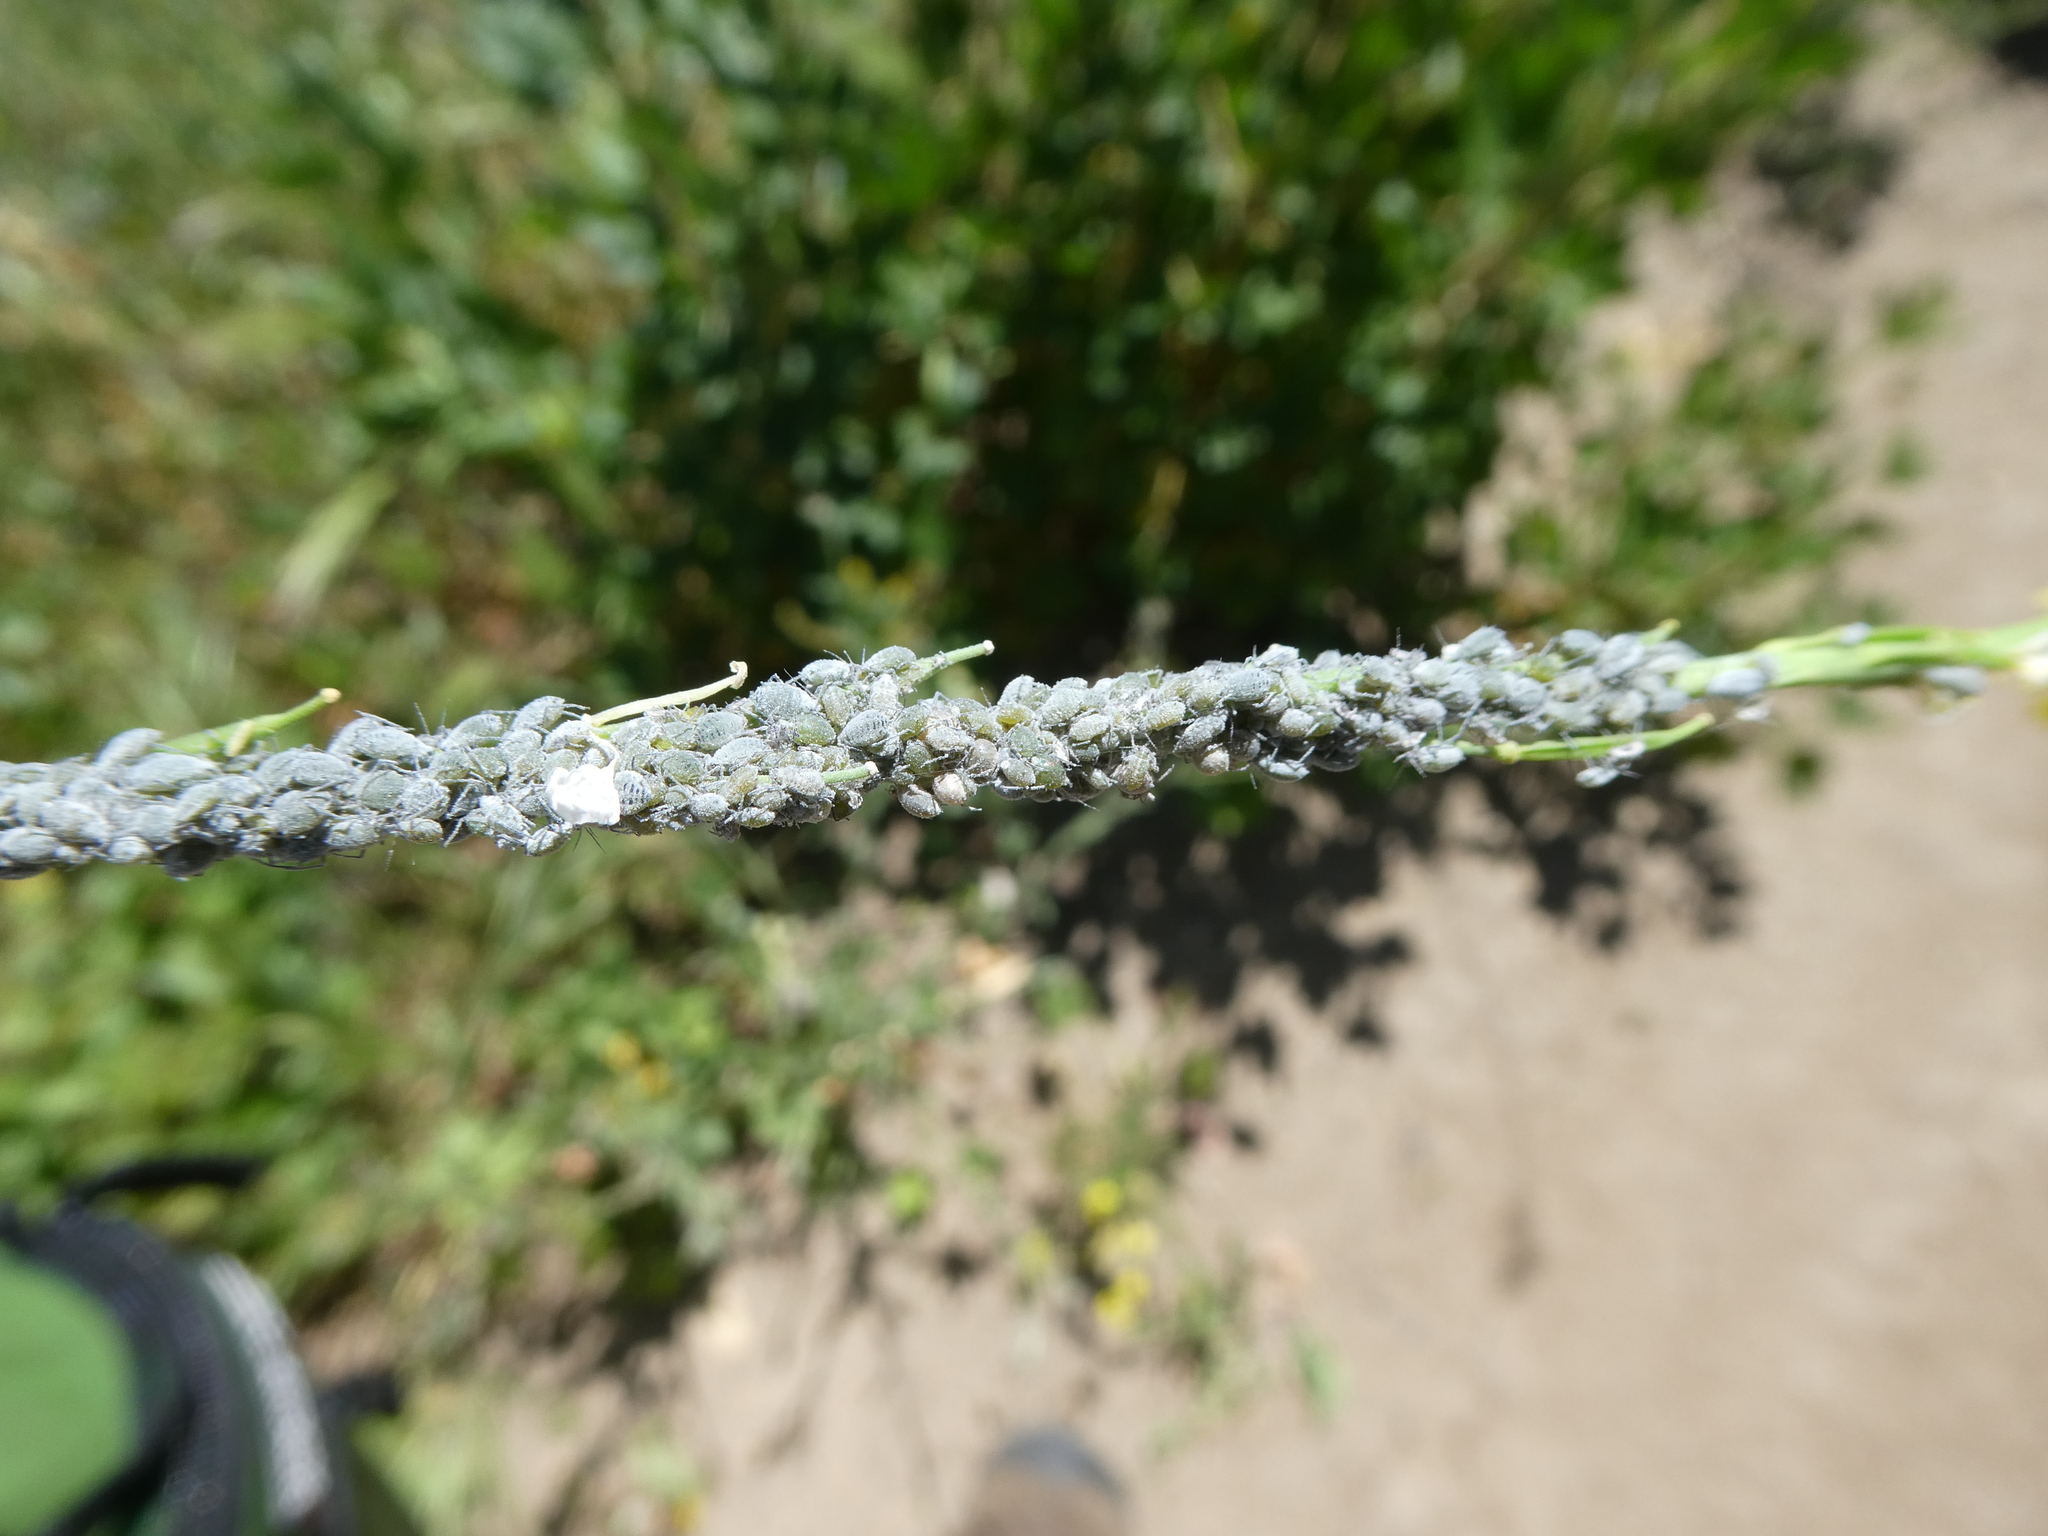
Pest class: cabbage_aphid